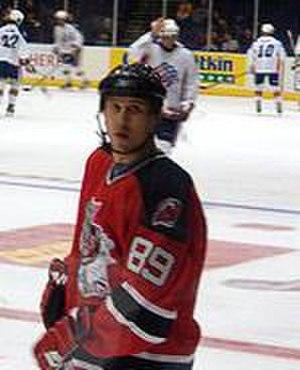
Aleksandr Guennadievitch Moguilny - en russe : Александр Геннадиевич Могильный, en anglais : Alexander Mogilny -, est un joueur professionnel russe de hockey sur glace. Il a obtenu la nationalité américaine. Il est un des rares joueurs à avoir gagné la Coupe Stanley, le Championnat du monde et les Jeux olympiques faisant de lui un membre du Triple Gold Club.
Le temple de la renommée du hockey soviétique et russe a été créé en 1948. Les joueurs faisant partie du temple portent officiellement le titre de « maître des sports » - Заслуженный мастер спорта en russe - que ce soit de l'URSS ou de la Russie.